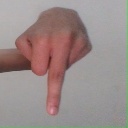
अक्षर: प